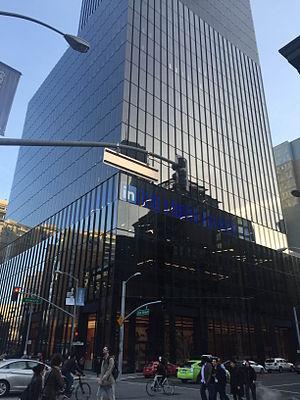
La liste des plus hautes constructions de San Francisco classe par hauteur les gratte-ciel édifiés dans les limites de la commune de San Francisco en Californie. Actuellement, le plus haut immeuble de la ville est la Transamerica Pyramid, qui mesure 260 mètres et qui est le 32ᵉ gratte-ciel le plus haut des États-Unis. Le deuxième plus grand immeuble s’appelle 555 California Street : il abrite les bureaux du Bank of America Center.